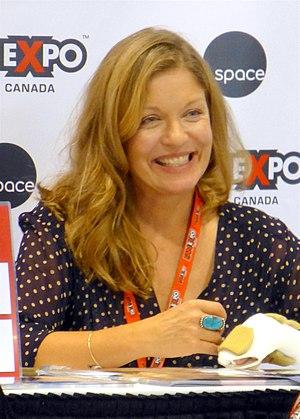
Sheryl Lee est une actrice américaine, née le 22 avril 1967 à Augsbourg, en Allemagne.